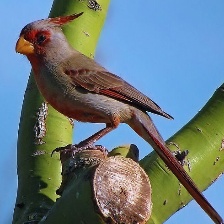
Species: PYRRHULOXIA
Scientific name: CARDINALIS SINUATUS